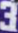
Number: 3